List of Cricket World Cup finals

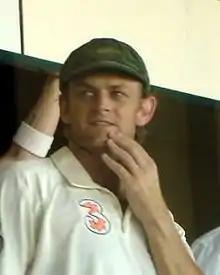
Australia's Adam Gilchrist made sizeable contributions with the bat in three consecutive finals.

Australia's "12-year era of World Cup dominance" began with the 1999 tournament, hosted for the fourth time by England. In a "one-sided" final at Lord's, Shane Warne's four wickets helped to restrict Pakistan to 132 runs, all out with 11 overs yet to bat. A rapid fifty from Adam Gilchrist, and support from Mark Waugh, Ponting and Darren Lehmann, saw Australia reach the total in just over 20 overs, winning by eight wickets.